Bangkay

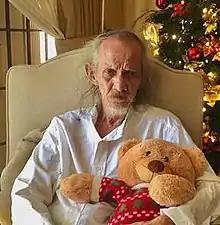

José Clemente "Nonong" de Andrés (May 4, 1947 – November 6, 2018), popularly known by his stage name Bangkay, was a Filipino actor.